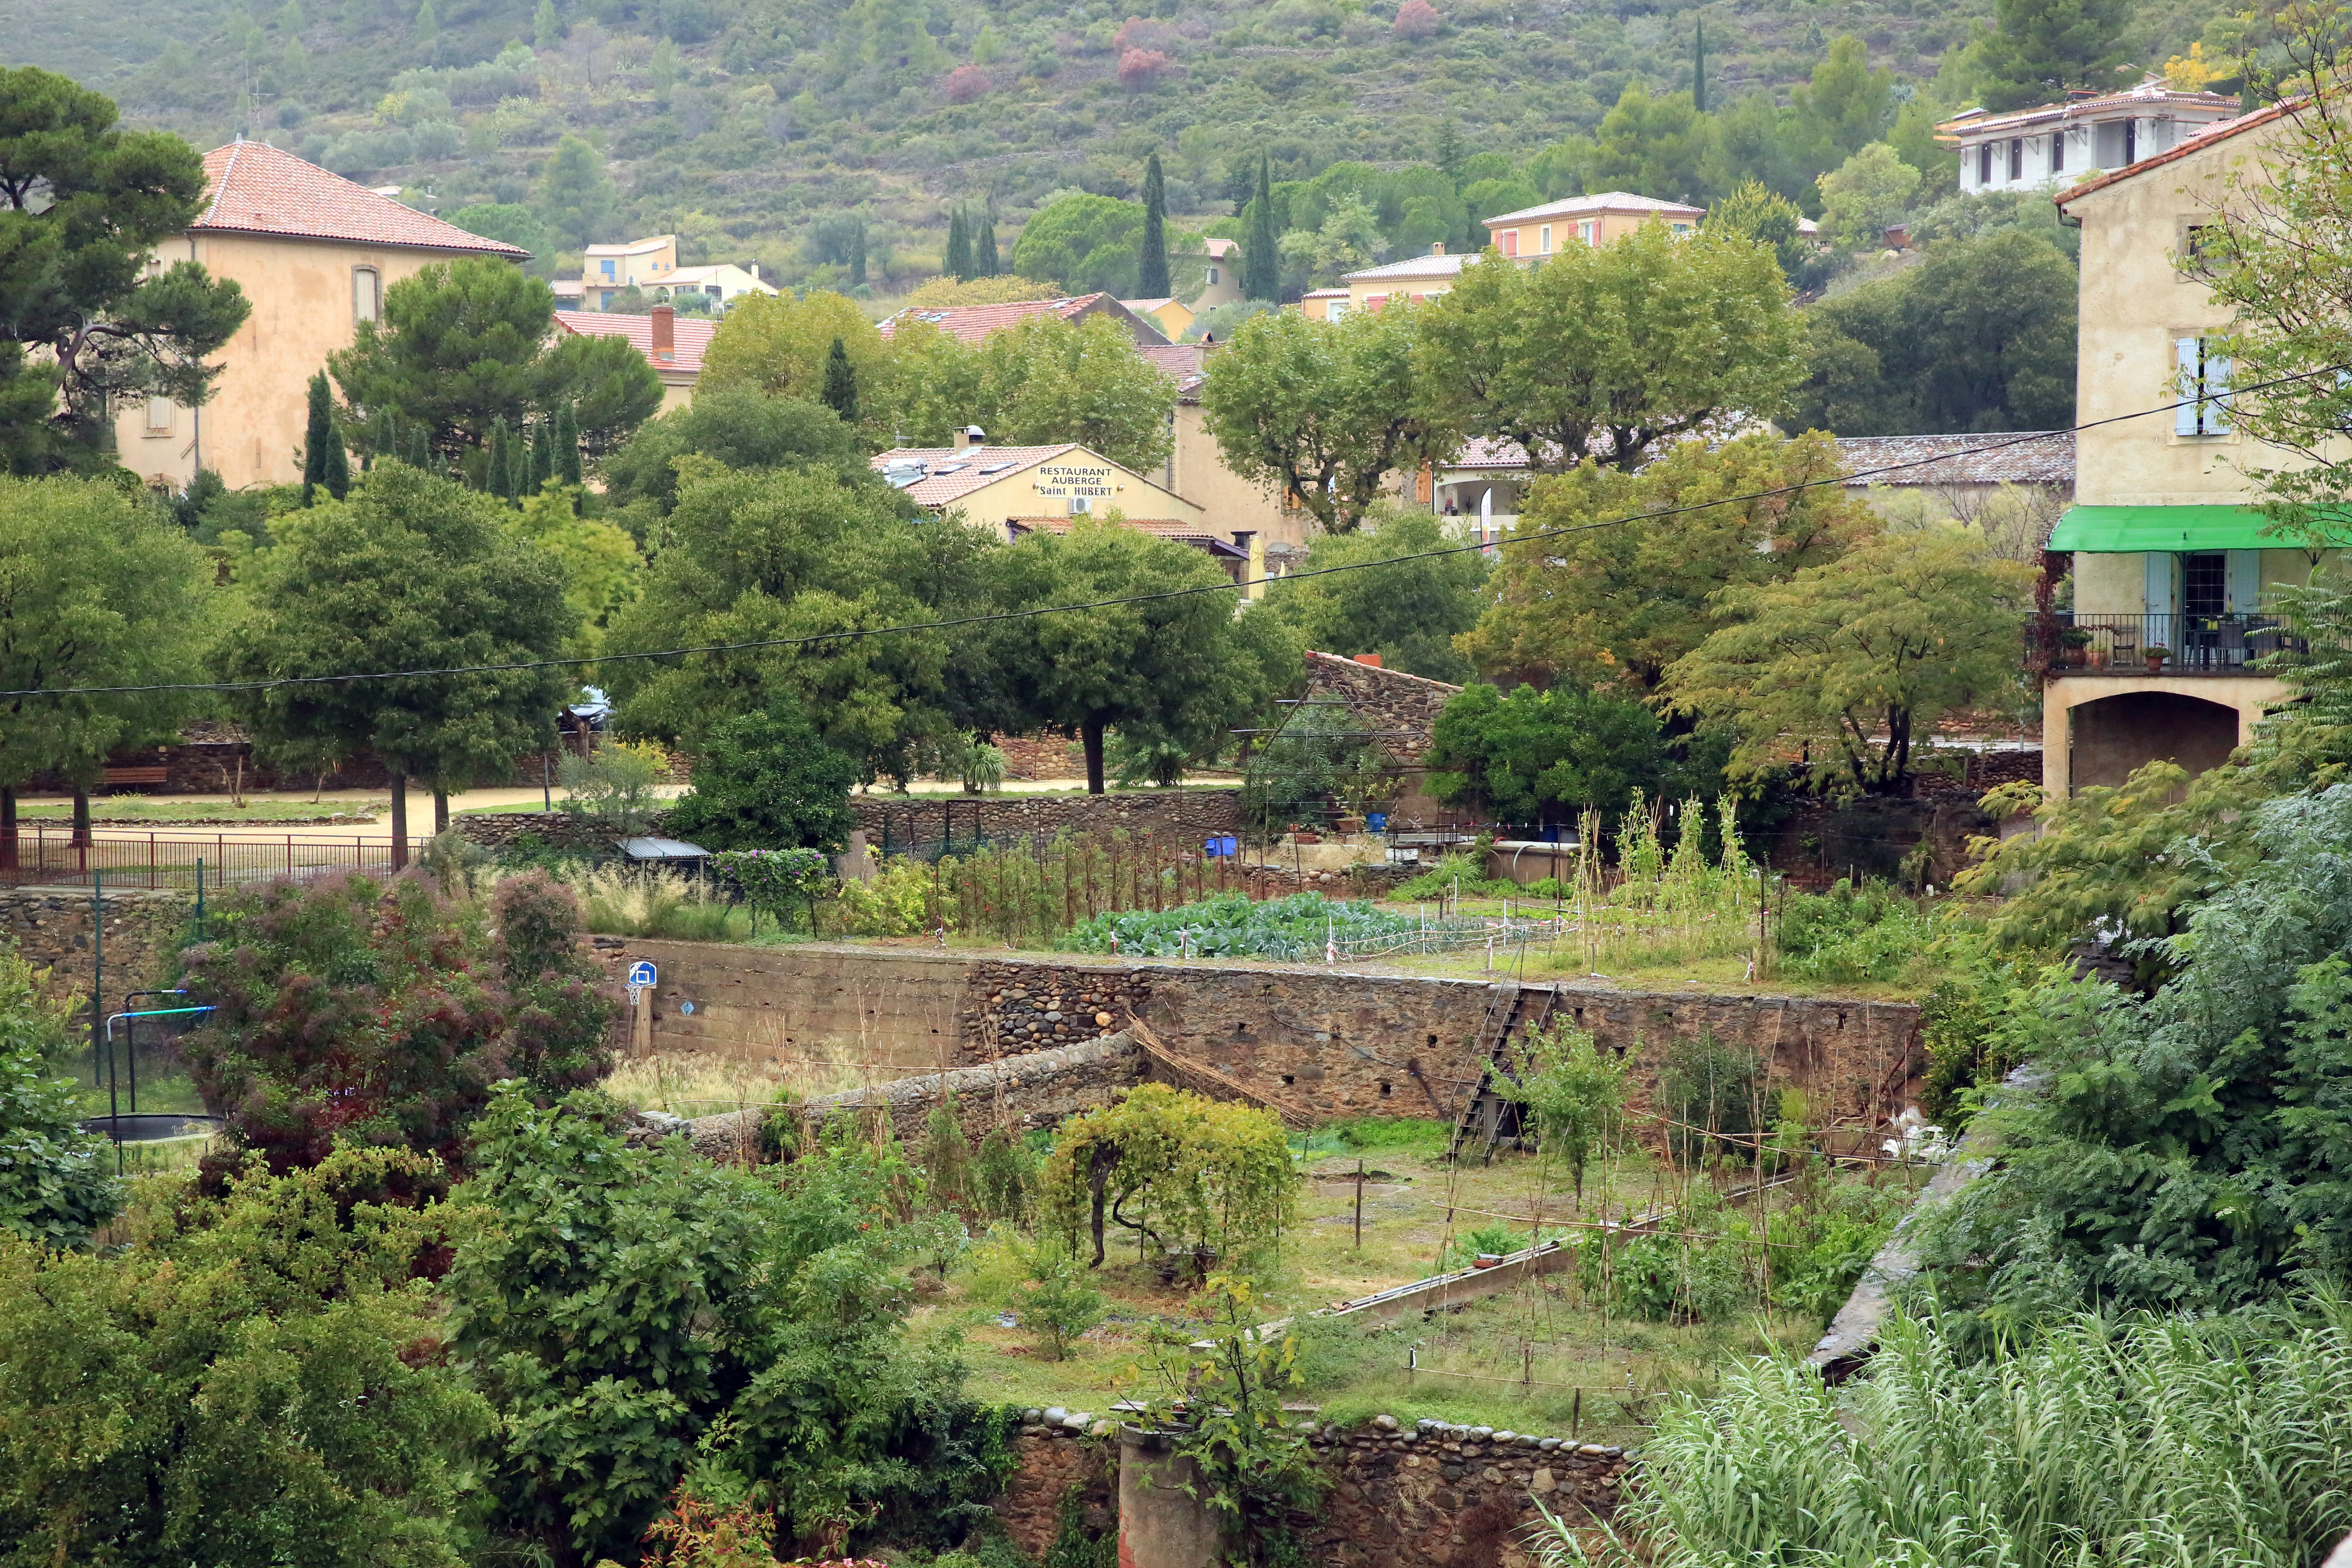
tree, outdoor, farm, hill, flower, town, river, valley, village, transport, europe, autumn, canon, agriculture, garden, midi, fruits, jardin, automne, estate, occitanie, isasza, southfrance, sdfrankreich, zuidfrankrijk, mditerrane, languedocroussillon, hrault, eos5d, exterieur, lorb, roquebrun, verdure, potagers, cultures, lgumes, terrasses, dorf, rural area, aerial photography, geological phenomenon